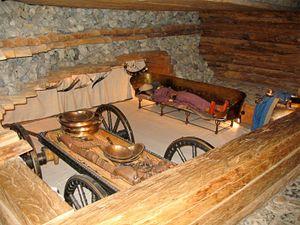
La sépulture de Hochdorf est la tombe princière d'un guerrier celte de la première période de l’Âge du fer, découverte en 1977-1978 à Hochdorf, un quartier d’Eberdingen, au nord-ouest de Stuttgart, dans le Bade-Wurtemberg, en Allemagne. Étudiée en 1979, elle a fourni un très riche mobilier funéraire.
La tombe de Ca' Morta est une tombe à char celtique qui se trouve au sein de la nécropole du même nom située à l'ouest de la ville de Côme, province de Lombardie, en Italie. La chambre funéraire recouverte d'un tumulus recèle les cendres d'une femme, d'appartenance princière, accompagnée de mobilier. En raison de l'exceptionnelle qualité des objets qui en ont été exhumés, cette tombe représente un précieux témoignage sur la culture celte de l'époque, en particulier concernant les techniques artisanales, les échanges intra-européens et le rôle des femmes dans la société.
La tombe de Vix est une sépulture à char princière datant de la période du Hallstatt final se situant sur l'actuelle commune de Vix, dans le département français de Côte-d'Or, un territoire antérieurement occupé par le peuple gaulois des Lingons.
L'expression « tombe à char » désigne un type de rite funéraire d'inhumation ou d'incinération pratiqué entre autres chez les peuples celtes et qui consistait à enfouir les restes de la ou les personne défunte — homme ou femme — avec un char de guerre ou d'apparat dans une même fosse. On en a retrouvé plus de 300 dans le Nord et le Centre-Est de la France, dans l’Ardenne belge et une quinzaine en Angleterre. Un certain nombre de tombes à char, plus de 100, ont également été découvertes en Allemagne. Dans une moindre mesure, ces contextes de dépôts mortuaires ont également été attestés dans le Nord de l'Italie en contexte golaseccien, mais également en Autriche, en Suisse et en Bohême.